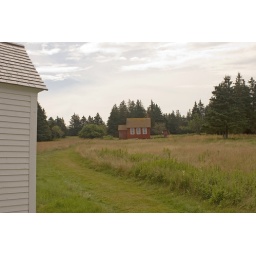
The red schoolhouse is now a private residence. The white building in the foreground is the house built by Elisha Gilley.